Erotic fiction

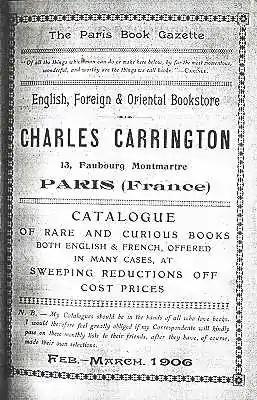
Coverpage of a catalogue of books published by Charles Carrington (Paris, 1906)

20th-century erotic fiction includes such classics of the genre as: "Suburban Souls" (1901), published by Carrington and possibly written by him also; "The Confessions of Nemesis Hunt" (issued in three volumes 1902, 1903, 1906), attributed to George Reginald Bacchus, printed by Duringe of Paris for Leonard Smithers in London; "Josephine Mutzenbacher" (1906) by Anon. (presumably Felix Salten); "Sadopaideia" (1907) by Anon. (possibly Algernon Charles Swinburne); "Les Mémoires d'un jeune Don Juan" (1907) and the somewhat disturbing "Les onze mille verges" (1907) by Guillaume Apollinaire; "The Way of a Man with a Maid" (1908) and "A Weekend Visit" by Anon.; "Pleasure Bound Afloat" (1908), "Pleasure Bound Ashore" (1909) and "Maudie" (1909) by Anon. (probably George Reginald Bacchus), and "My Lustful Adventures" (1911) by the pseudonymous 'Ramrod'; "Manuel de civilité pour les petites filles à l'usage des maisons d'éducation" (1917) and "Trois filles de leur mère" (1926) by Pierre Louys;, a memoir "My Life and Loves" by Frank Harris published in four volumes (1922-1927), "Story of the Eye" (1928) by Georges Bataille; "Tropic of Cancer" (1934) and "Tropic of Capricorn" (1938) by Henry Miller; The "Story of O" (1954) by Pauline Réage; "Helen and Desire" (1954) and "Thongs" (1955) by Alexander Trocchi; "" (1969) by Vladimir Nabokov; "Journal" (1966), "Delta of Venus" (1978) and "Little Birds" (1979) by Anaïs Nin and "The Bicycle Rider" (1985) by Guy Davenport and "Lila Says" (1999) by an anonymous author.